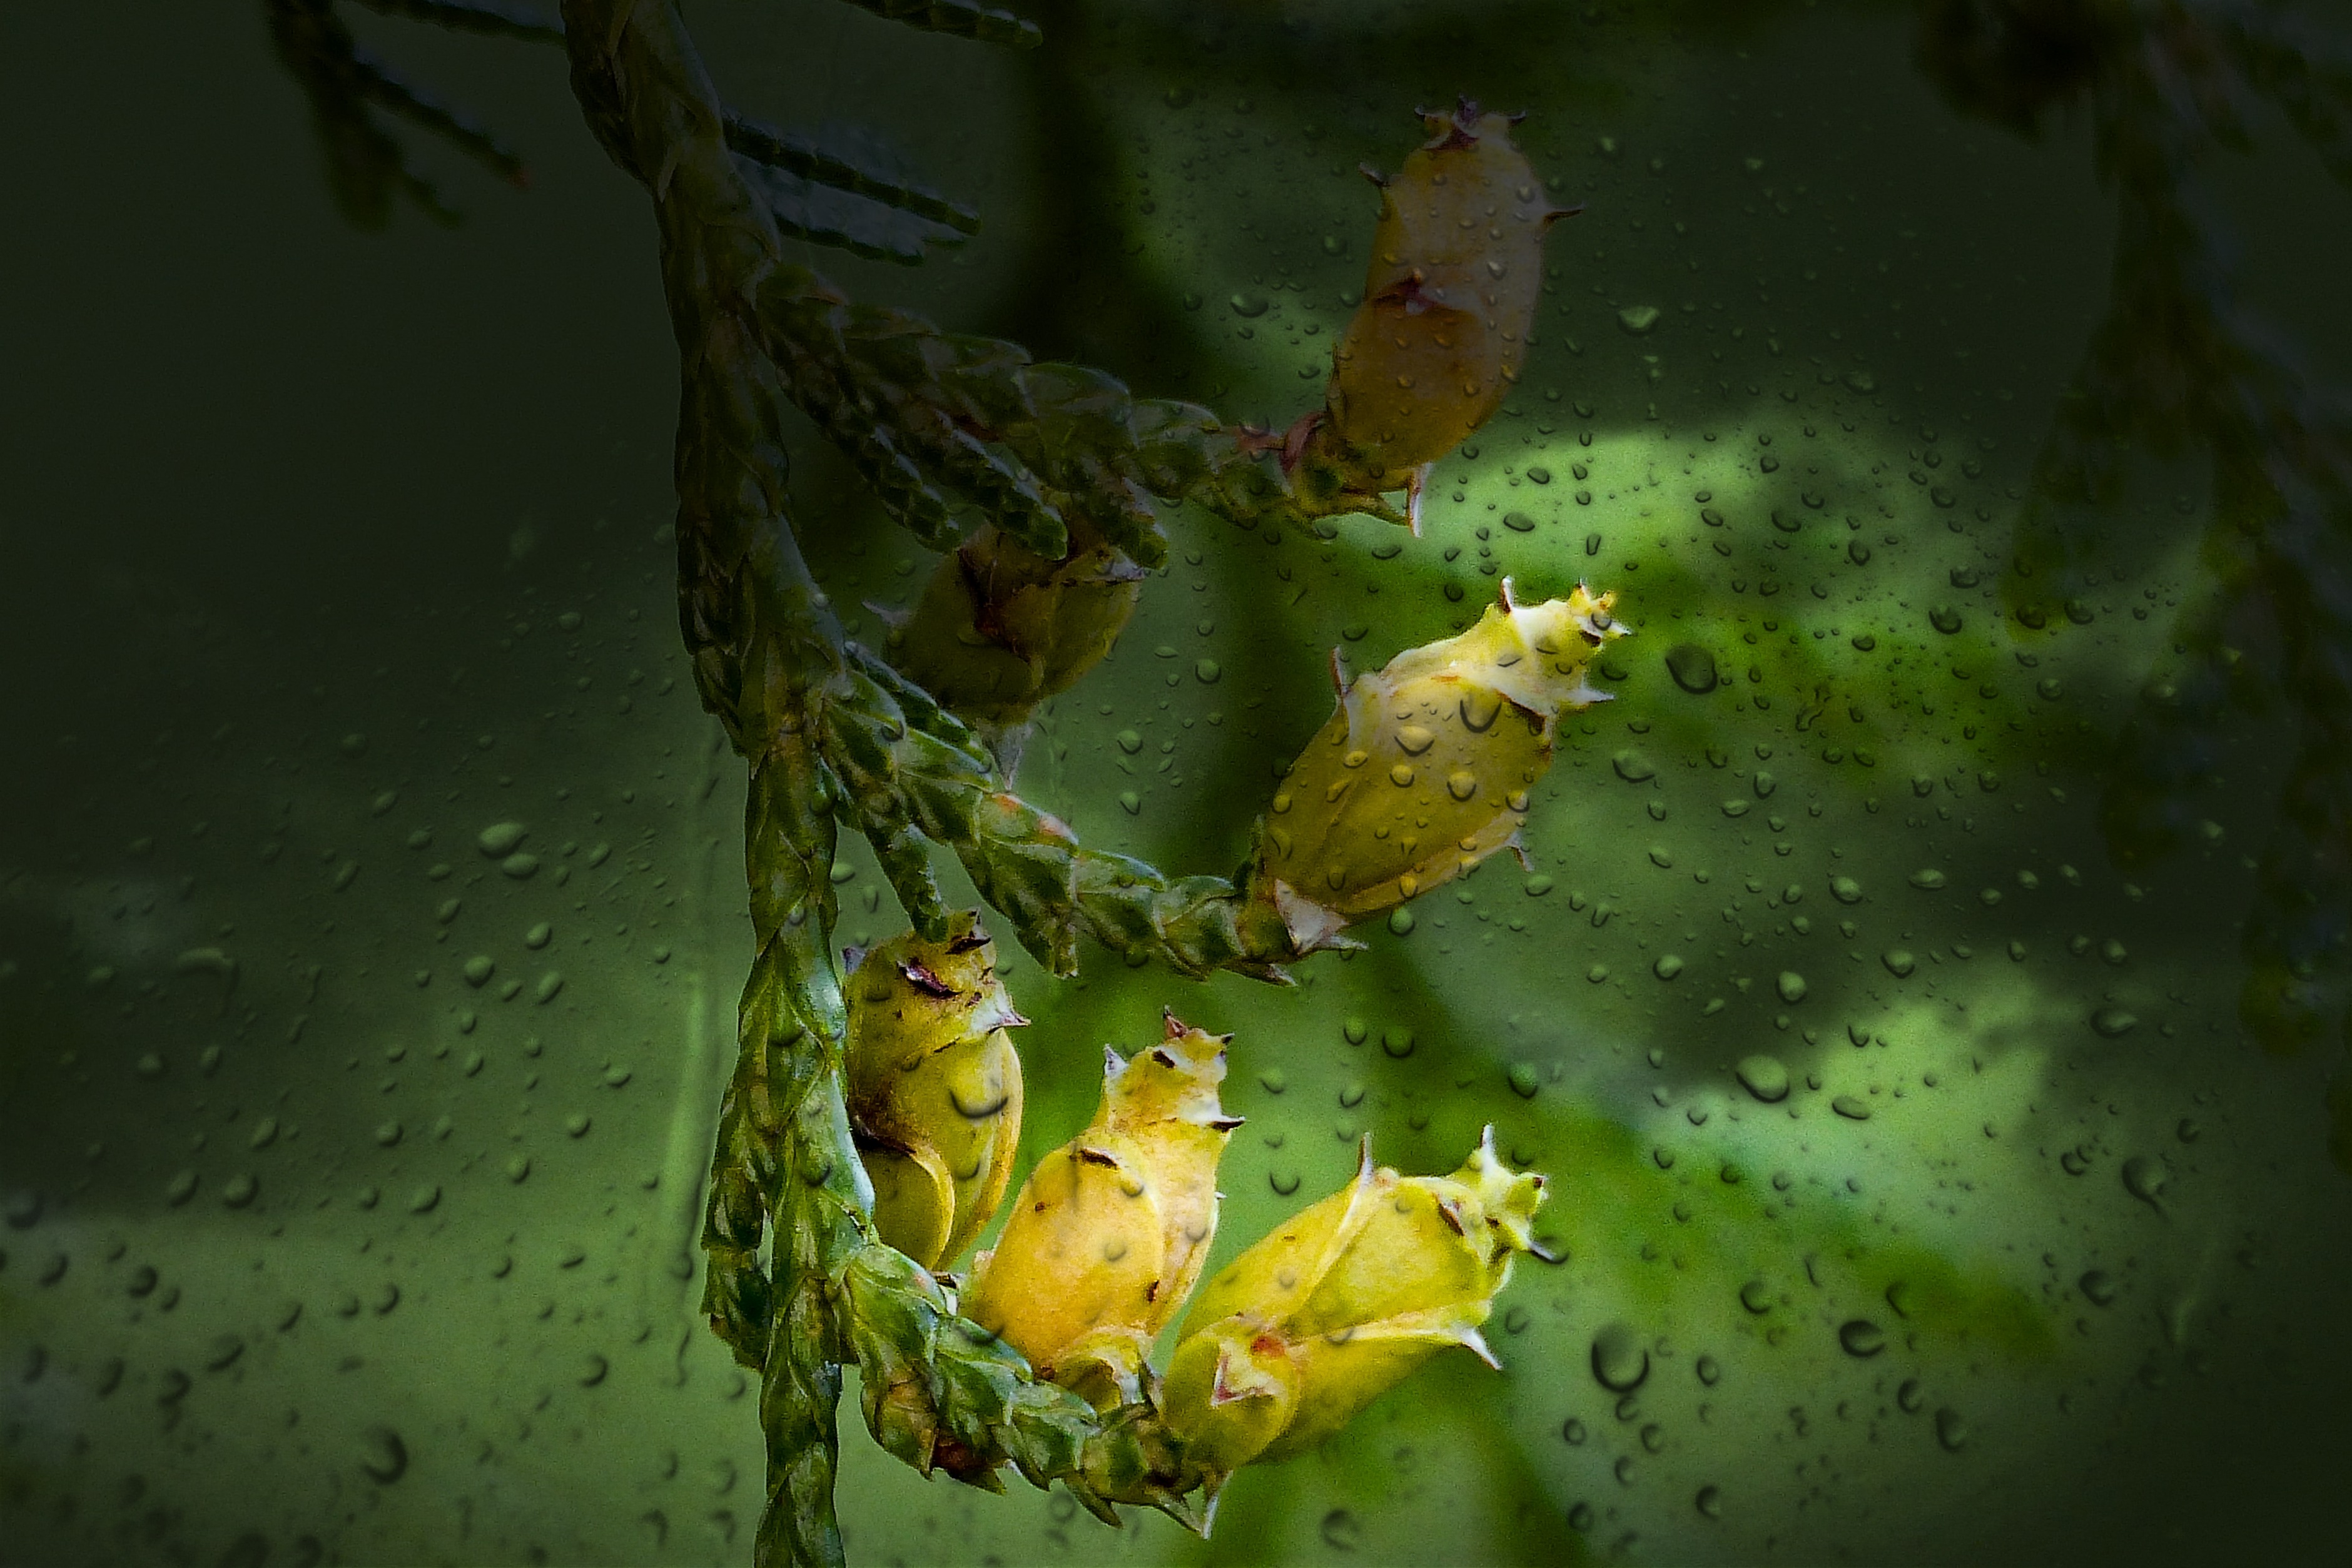
nature, branch, leaf, flower, underwater, food, green, produce, macro, biology, frog, amphibian, yellow, fish, flora, fauna, outside, buds, macro photography, cedar tree, marine biology, wet lens